Näköradiomiehen ihmeelliset siekailut

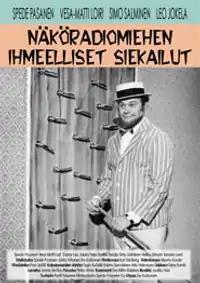
DVD cover

Näköradiomiehen ihmeelliset siekailut (English: "The Marvellous Adventures of a TV Man") is a 1969 Finnish comedy by Spede Pasanen. It features one of the most famous appearances by Vesa-Matti Loiri outside his Uuno Turhapuro persona also created by Pasanen. The film also features a famous cameo of the Finnish pop-star Danny.